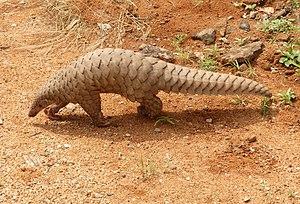
Le Pangolin d'Inde ou Grand pangolin d'Inde ou Pangolin à grosse queue est une espèce de mammifères de la famille des Manidae. Son corps est couvert d’écailles kératineuses - les plus grosses de tous les pangolins asiatiques. Avec les puissantes griffes de ses membres antérieurs, il creuse sur son territoire plusieurs terriers d’habitation pour se reposer et dormir, et des galeries dans les fourmilières et les termitières pour se nourrir. Il vit au Bangladesh, en Inde, au Pakistan et au Sri Lanka.
Les Manidae sont une famille de mammifères pholidotes regroupant tous les pangolins modernes avec toutes les espèces actuelles. Les pangolins actuels ont un régime alimentaire insectivore et leur corps allongé est en grande partie recouvert d'écailles, ce qui leur vaut d'être aussi appelés fourmiliers écailleux.